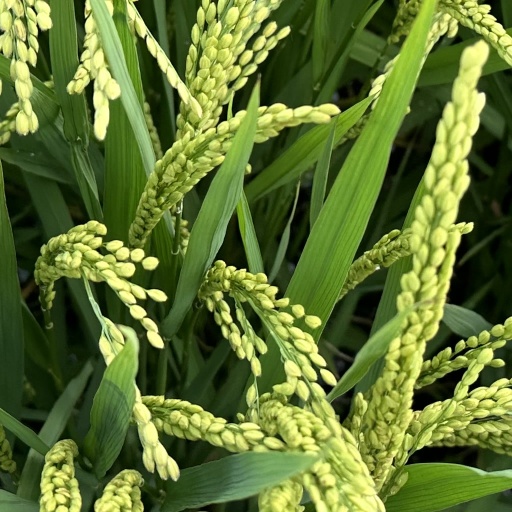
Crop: rice